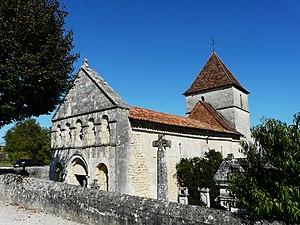
L'église de Boulouneix vue depuis le sud-ouest, La Gonterie-Boulouneix, Dordogne, France
La Gonterie-Boulouneix est une ancienne commune française située dans le département de la Dordogne, en région Nouvelle-Aquitaine.
Cet article recense les monuments historiques de l'arrondissement de Nontron, dans le département de la Dordogne, en France.